Malmö Arena

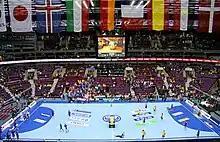
Malmö Arena during the 2011 World Men's Handball Championships

Malmö Arena has hosted Redhawks ice hockey games since 2008, replacing their former home, Malmö Isstadion. The team plays in the SHL, the first tier of Swedish ice hockey. The Redhawks play 26 regular season games per season at the arena making them the arena's sole regular tenant. Malmö Arena was the main venue for the 2014 World Junior Ice Hockey Championships.